Antanas Gustaitis

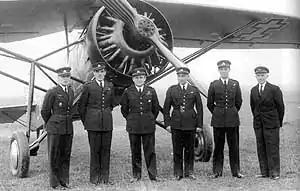
Romualdas Marcinkus, Jonas Liorentas, Gustaitis, Juozas Namikas, Jonas Mikėnas, Kazys Rimkevičius standing in front of an ANBO aircraft

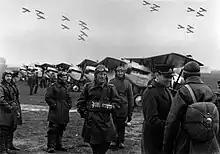
Gustaitis at a Lithuanian airfield

After joining the Lithuanian Army in 1919, he graduated from the School of Military Aviation as a Junior Lieutenant in 1920. Later that year, he saw action in the Polish-Lithuanian War. By 1922 he began to train pilots, and later became the head of the training squadron. He also oversaw the construction of aircraft for Lithuania in Italy and Czechoslovakia. Gustaitis was one of the founding members of the Aero Club of Lithuania, and later its Vice-President. He did much to promote aviation among the young people in Lithuania, especially concerning the sport of gliding. He also won the Lithuanian Chess Championship in 1922.